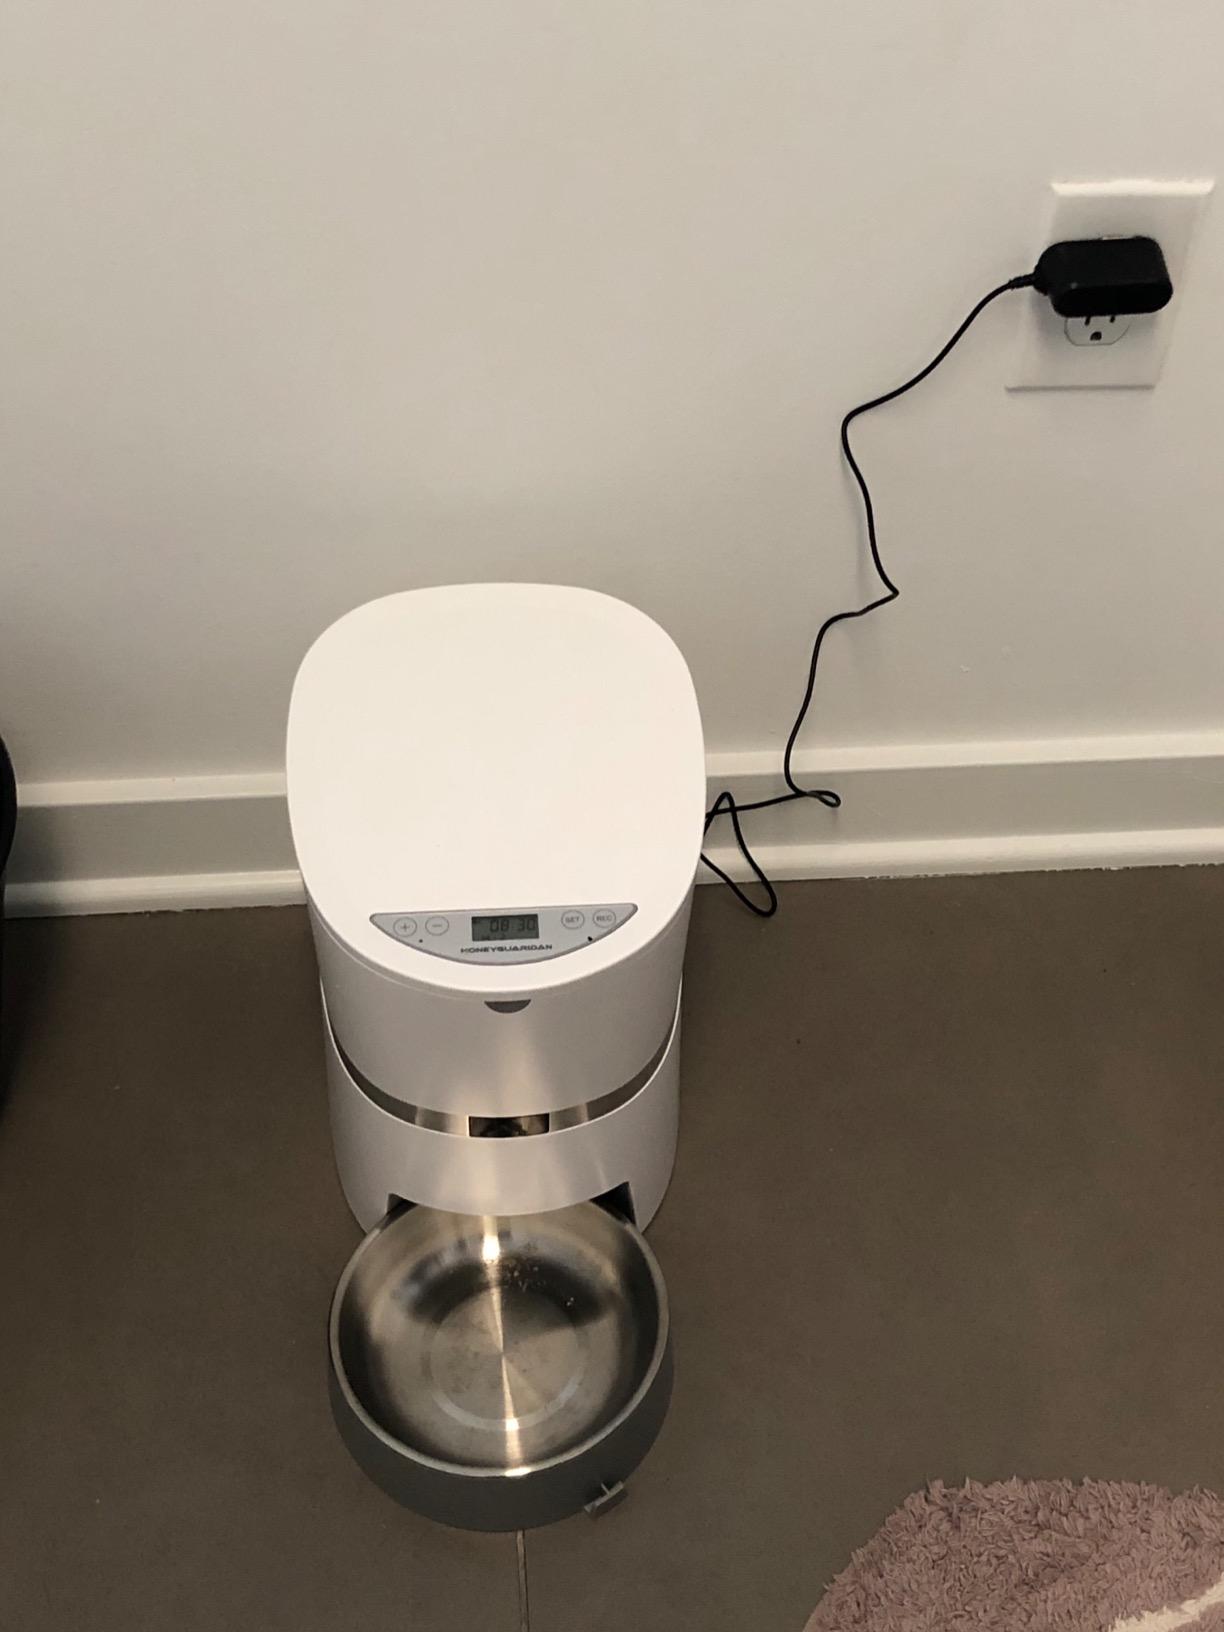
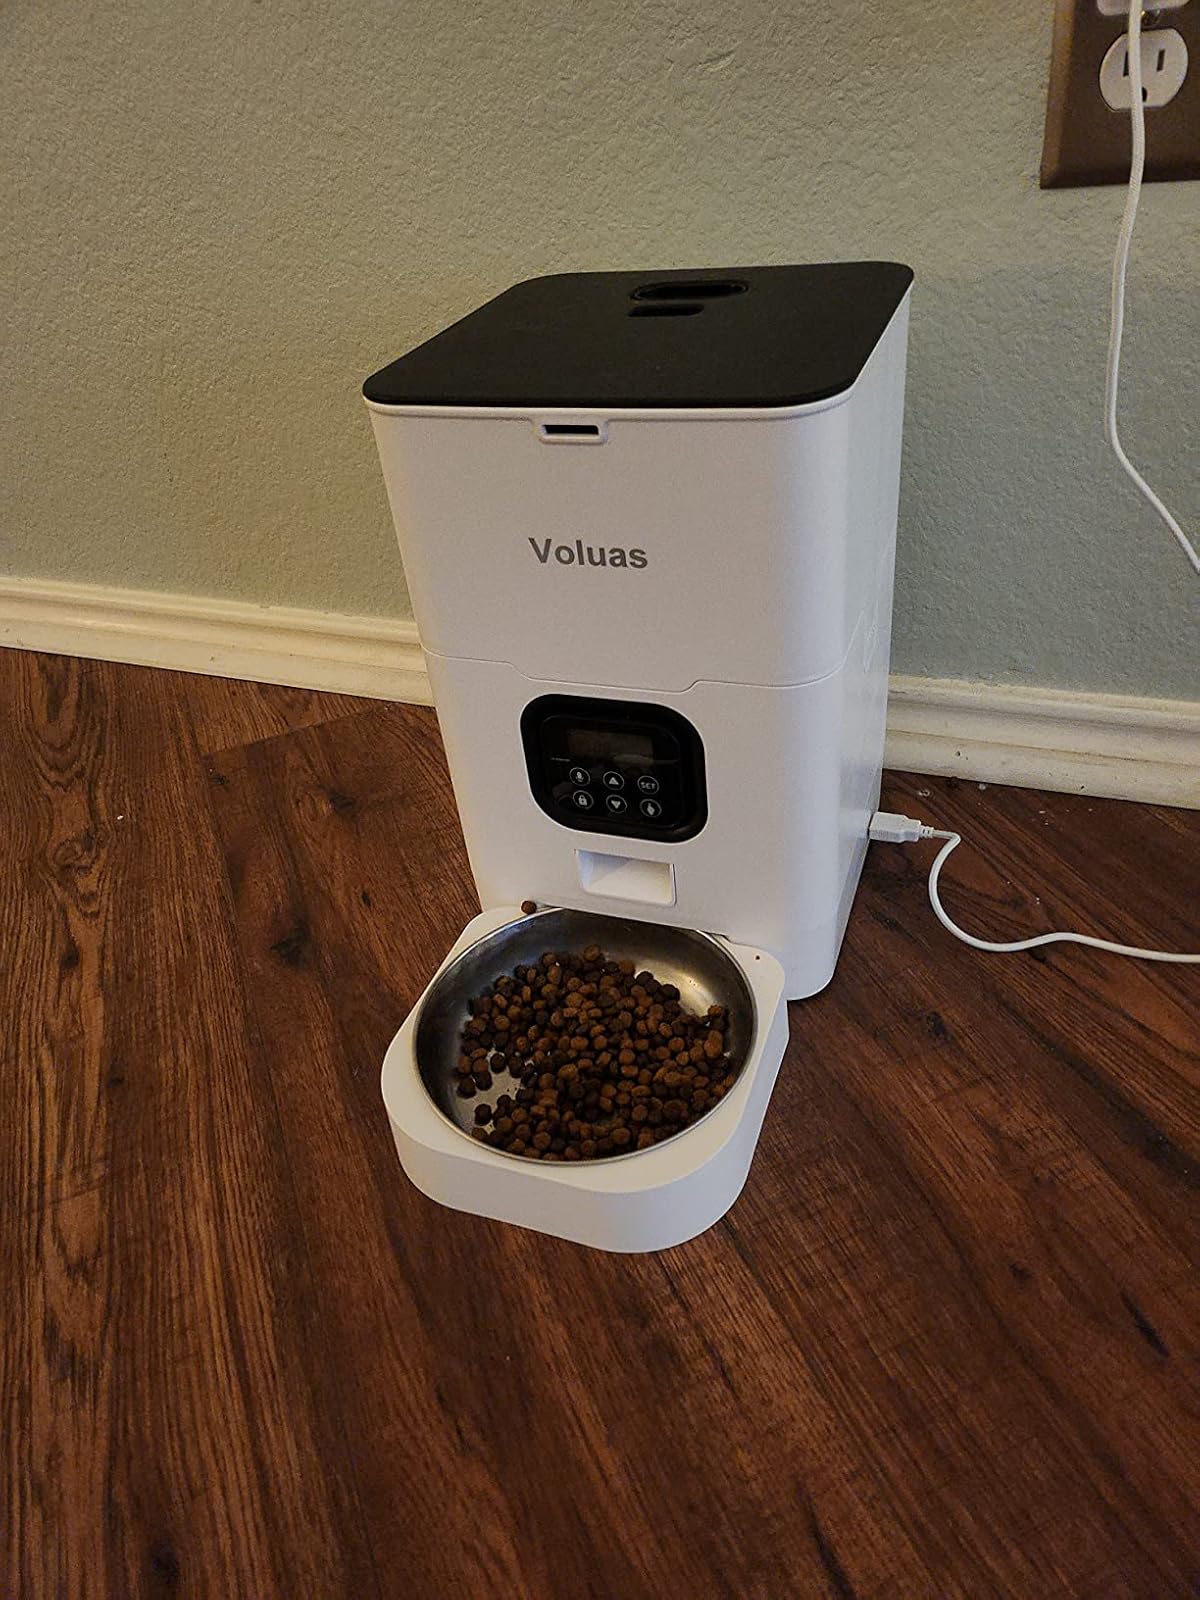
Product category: items_feeder
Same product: no